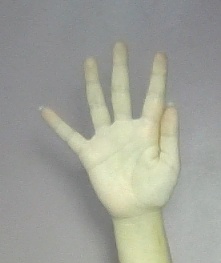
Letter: sheen